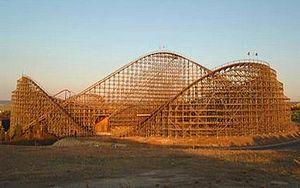
Parque Warner Madrid est un parc à thèmes situé à 25 kilomètres au sud-est de Madrid, en Espagne, dans la municipalité de San Martín de la Vega.
Coaster-Express sont des montagnes russes en bois du parc Parque Warner Madrid, situé à San Martín de la Vega, en Espagne. Avec une longueur de 1394,2 mètres et une hauteur de 36,6 mètres, ce sont les plus longues montagnes russes en bois d'Europe et les troisièmes plus hautes après Colossos à Heide Park et WODAN - Timburcoaster à Europa-Park.